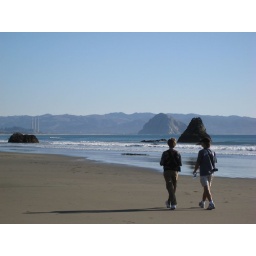
Jim walking on the beach with Audrey and her Mom at Cayucos, with the Morro rock in the background. November 23, 2007